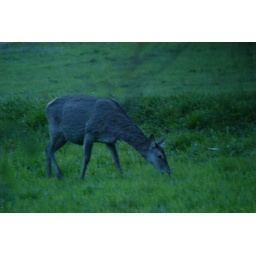
Red deer taken from the window in the kitchen